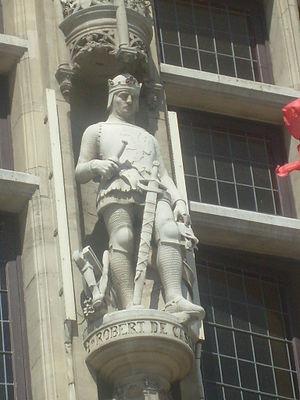
Statue de Robert de Cassel sur la façade de l'hôtel de ville de Dunkerque
Robert de Cassel est seigneur de Cassel, de Dunkerque, de Gravelines, de Bourbourg, de Bergues et de Nieuport. Il est le deuxième fils de Robert III de Flandre et de la comtesse de Nevers Yolande de Bourgogne.